All Hallows Catholic School

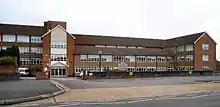
All Hallows in 2019

The school opened in 1961 through the initiative and funding by the people of St Joseph's Church, Aldershot.